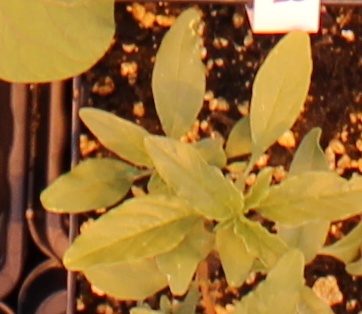
Label: Waterhemp